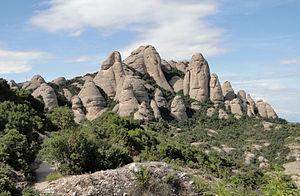
Paysage du massif montagneux de Montserrat avec l'ermitage Sant Benet au centre de la photo, Catalogne, Espagne
Montserrat est un massif montagneux très important dans la représentation symbolique des Catalans. Situé à une soixantaine de kilomètres de Barcelone en Catalogne, ce massif isolé est partagé entre les comarques de Bages, Anoia et du Baix Llobregat et abrite en son sein une abbaye bénédictine de Santa Maria de Montserrat consacrée à la vierge de Montserrat.